Nordhorn

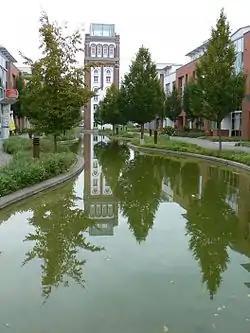
Povel Tower(Town Museum)

Nordhorn's Lutheran Christians were first served from Lingen, and then from Bentheim. Once they had established their own parish, the "Kreuzkirche" ("Cross Church") was built in 1929 and 1930. Today, roughly 20% of Nordhorners count themselves as Lutherans. There are three Lutheran churches.